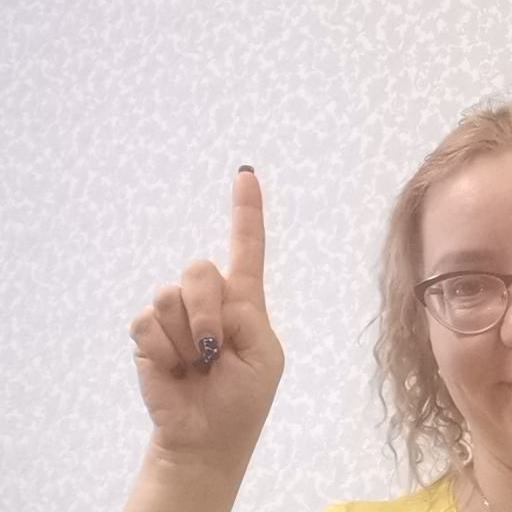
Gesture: one